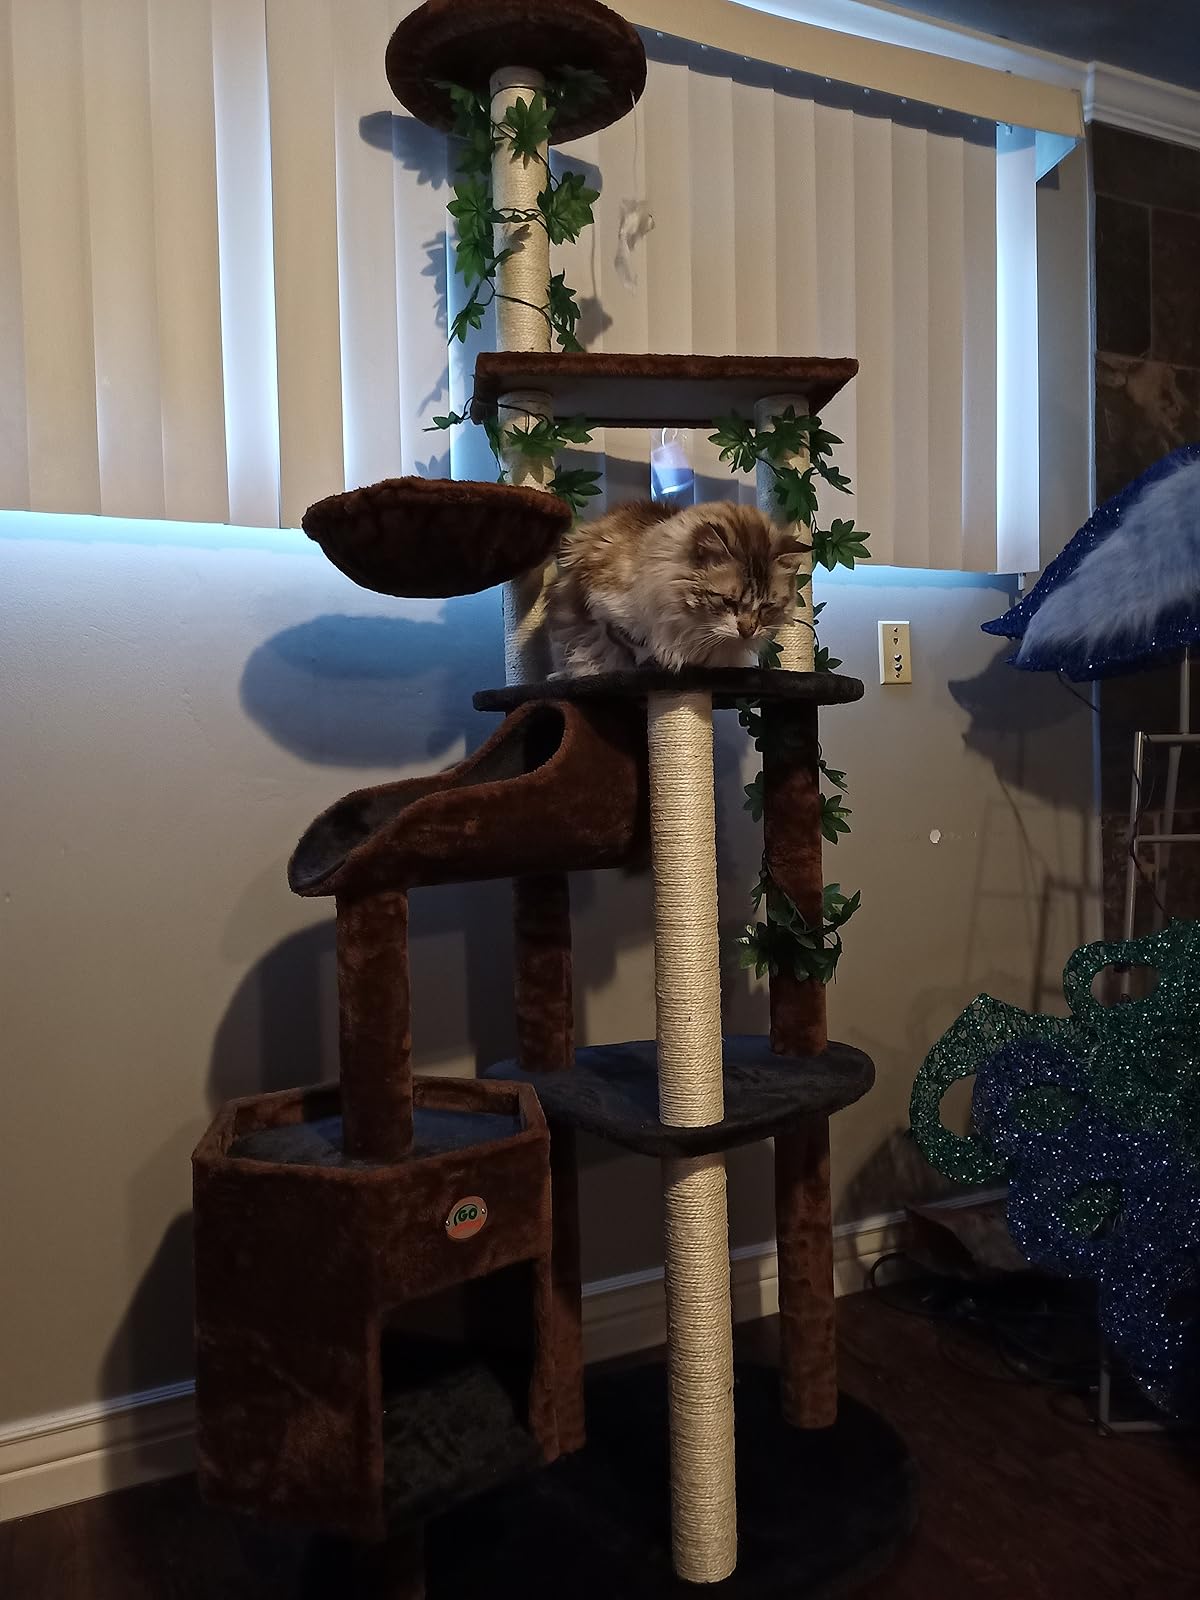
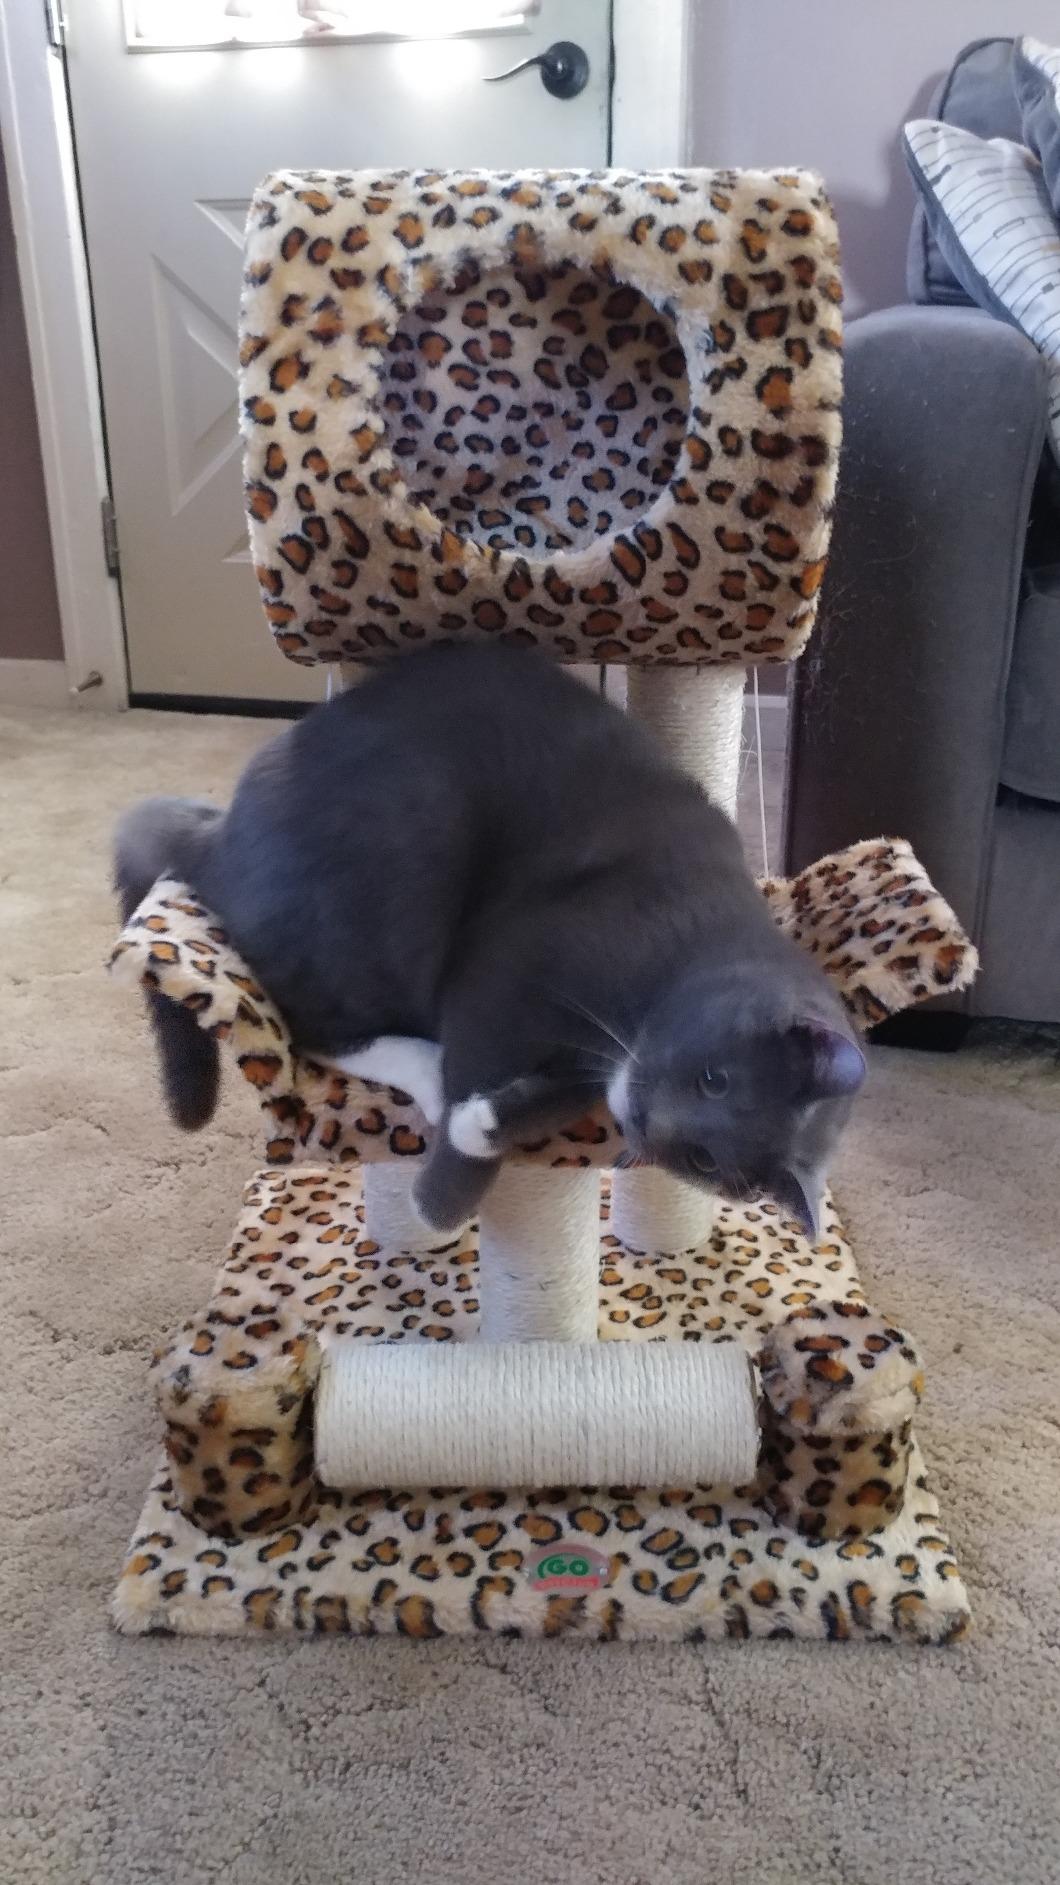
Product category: items_cat tree
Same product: no